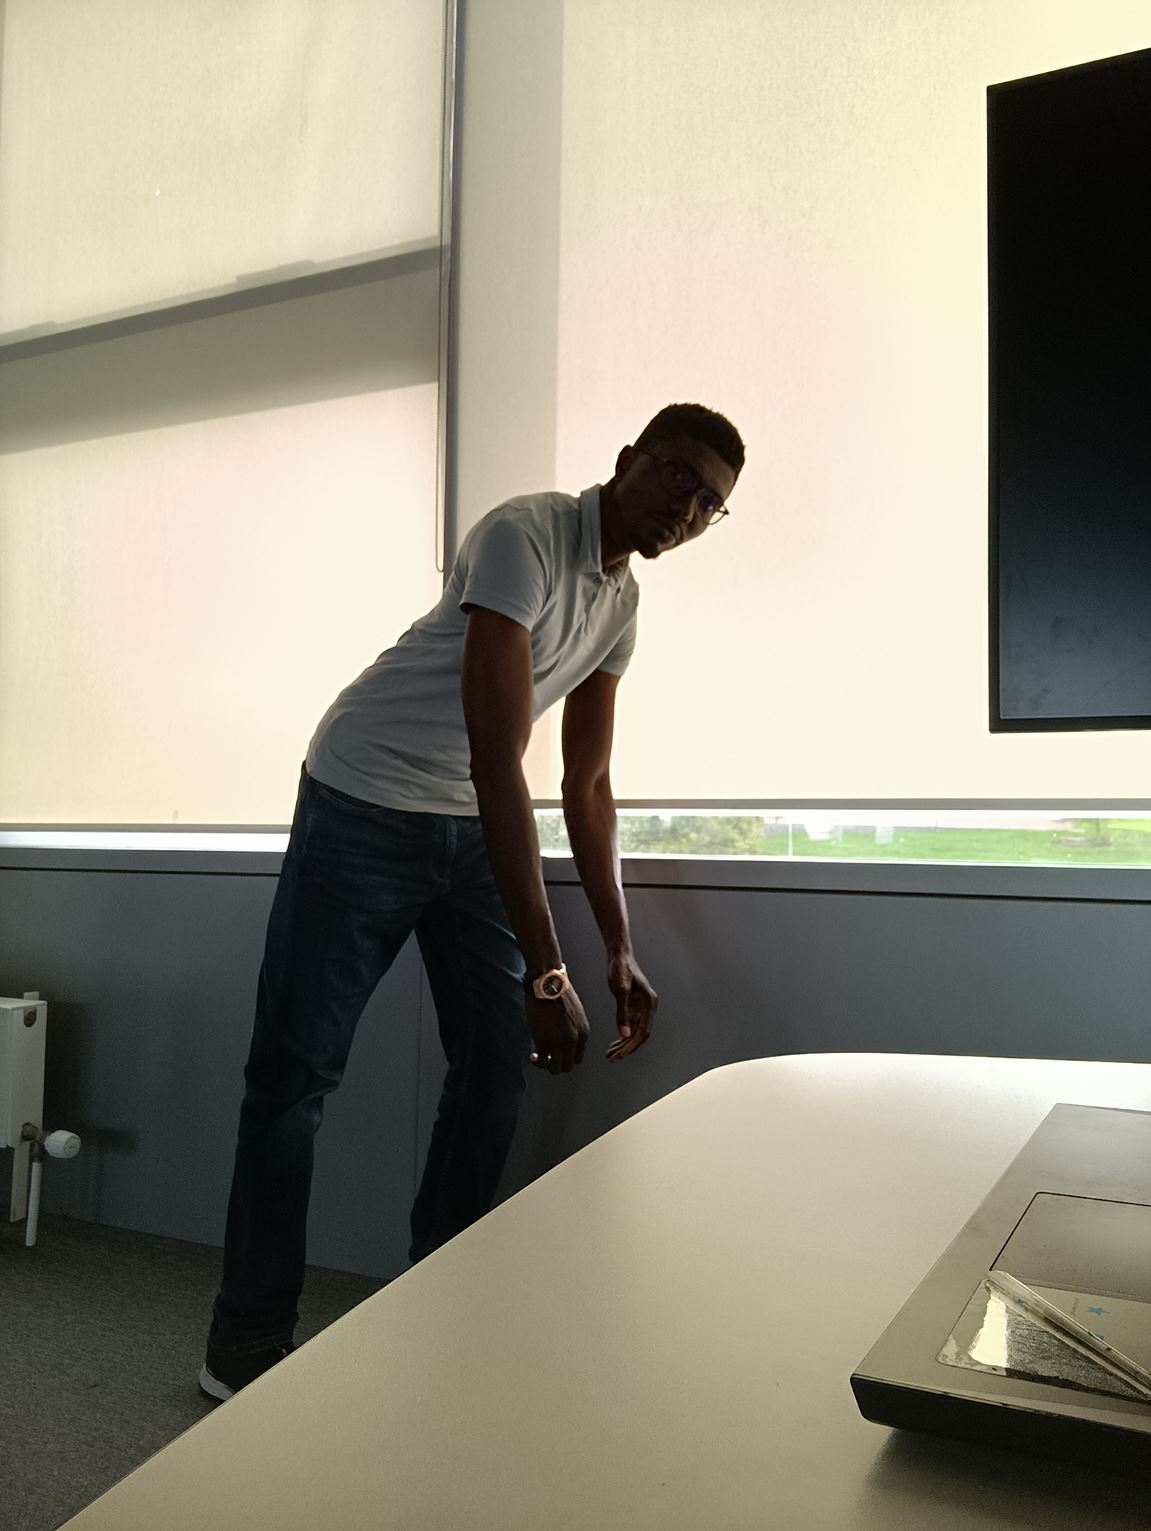
Posture: stand